Off the Radar

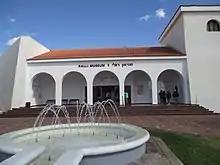
The music video for "Noisy" was filmed at Ralli Museum located in Erez's hometown of Caesarea.

"Pity" was "Off The Radar"'s second single, issued on 1 February 2017, and also received a music video directed by Zhang + Knight and issued the same day. Filmed in London, it depicts Erez standing around old televisions with screens displaying her from different angles, which serves as a symbol for "how quickly and easily video documentation becomes shared, publicised and distorted" according to her. "Toy" was released on 28 February 2017 as the album's third single, and "Stereogum" premiered the track's music video on 8 March 2017. The Hen Makhluf-directed video depicts Erez and a set of dancers on the rooftop of a building located in a city mostly consisting of "human-monster hybrids." Makhluf also directed the video for "Noisy", which was filmed at Ralli Museum located in Erez's hometown of Caesarea and released on 29 June 2017. As Erez summarized, the video is "the story of a group of girls who can create havoc even in the most peaceful and civilized places. The group of girls represent the noise that exists in our minds, the voices that are always there and prevent clear and rational thought."